Answer in natural language. Consider the 3D positions of the objects in the scene and not just the 2D positions in the image. Is the centerpoint of  white rhombus toilet at a higher height than black tapered bin? Choose between the following options: no or yes
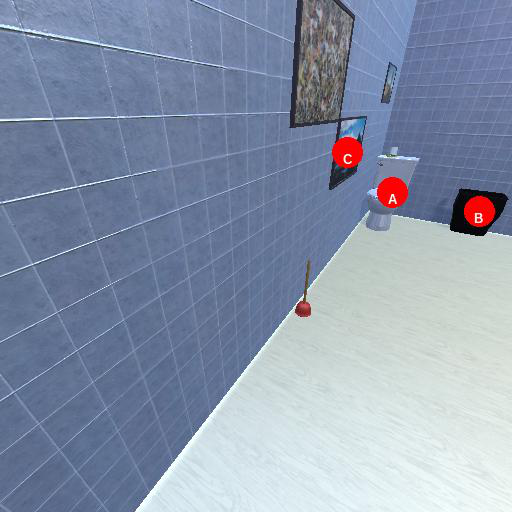
<answer>yes</answer>